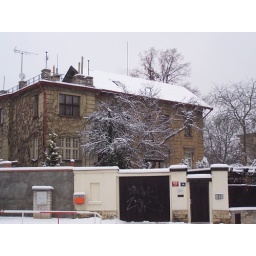
Our house and wall in snow